Yoshihito Fujita

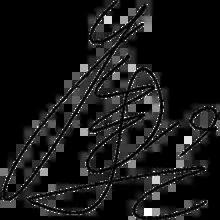
Autograph in 2014

is a Japanese footballer who plays for Japanese club Cento Cuore Harima FC.